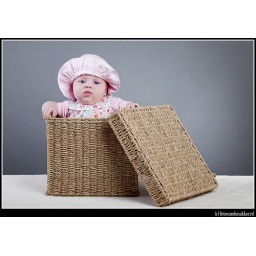
Sarah in a box with hat